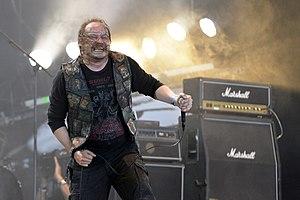
Lars Göran Petrov, chanteur du groupe suédois Firespawn au Hellfest 2017, Clisson, Loire-Atlantique.